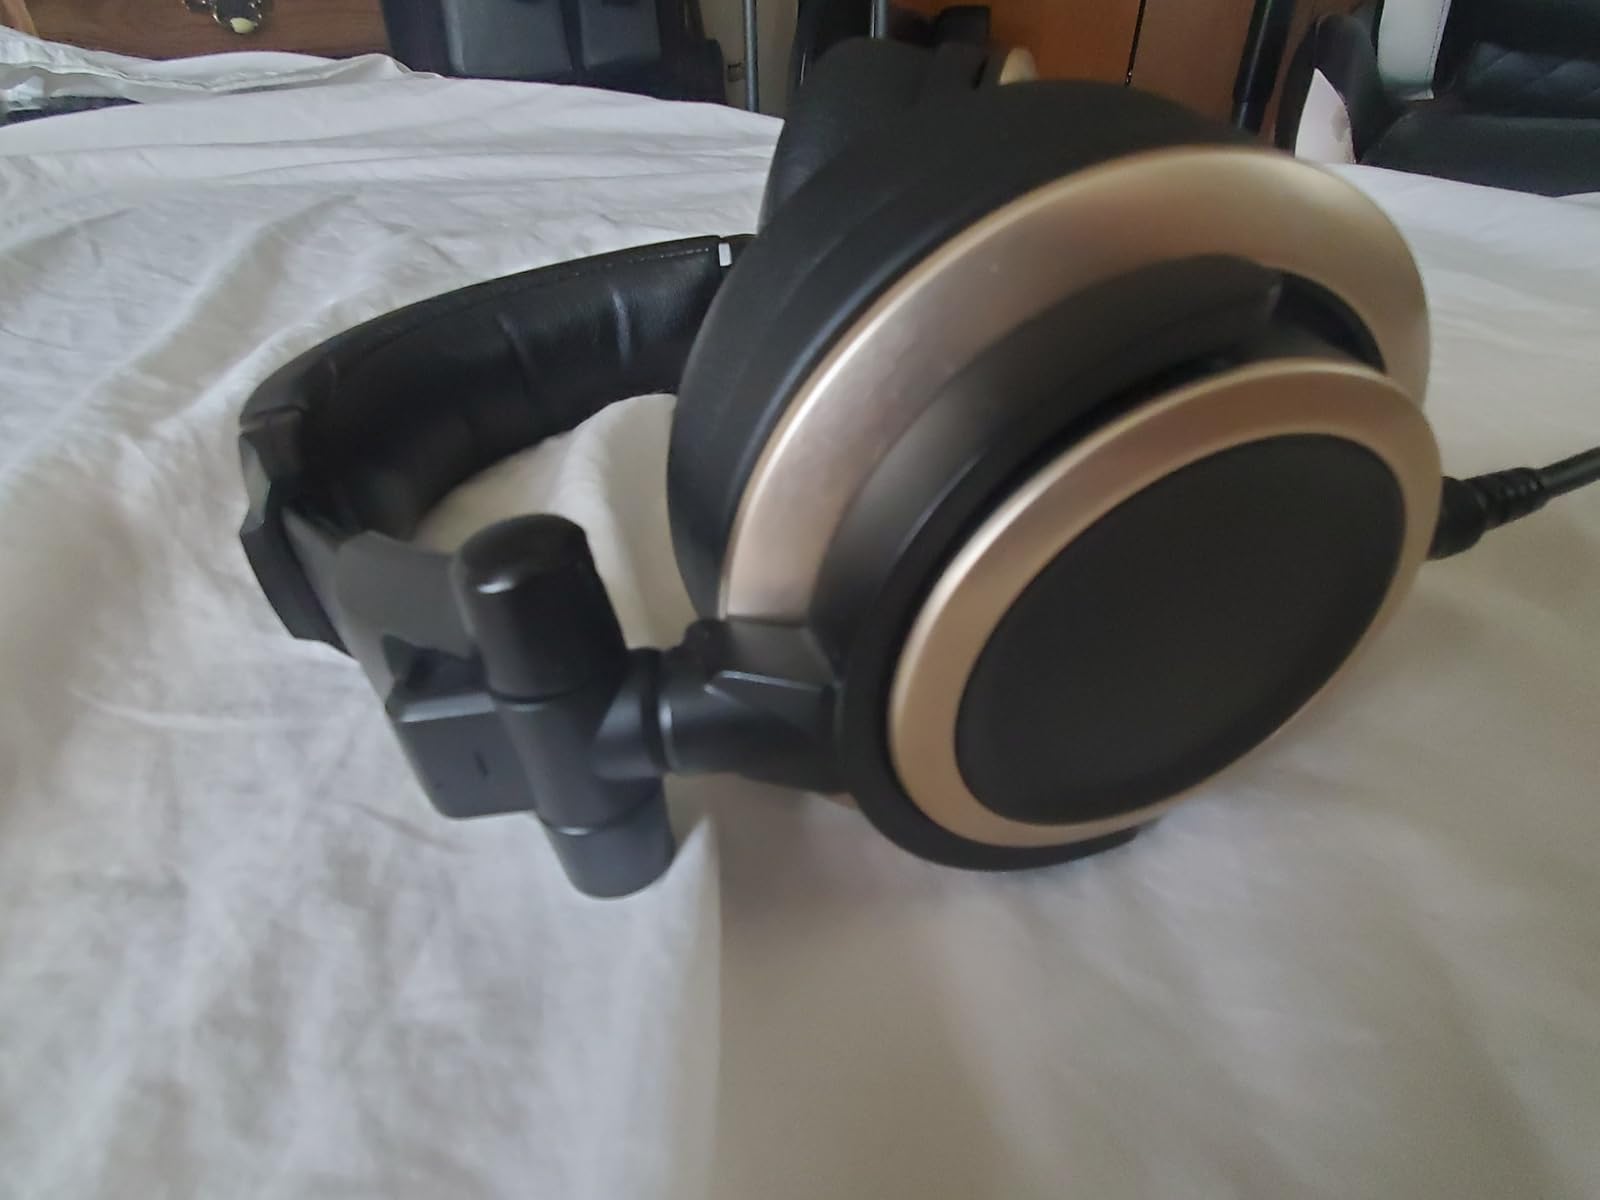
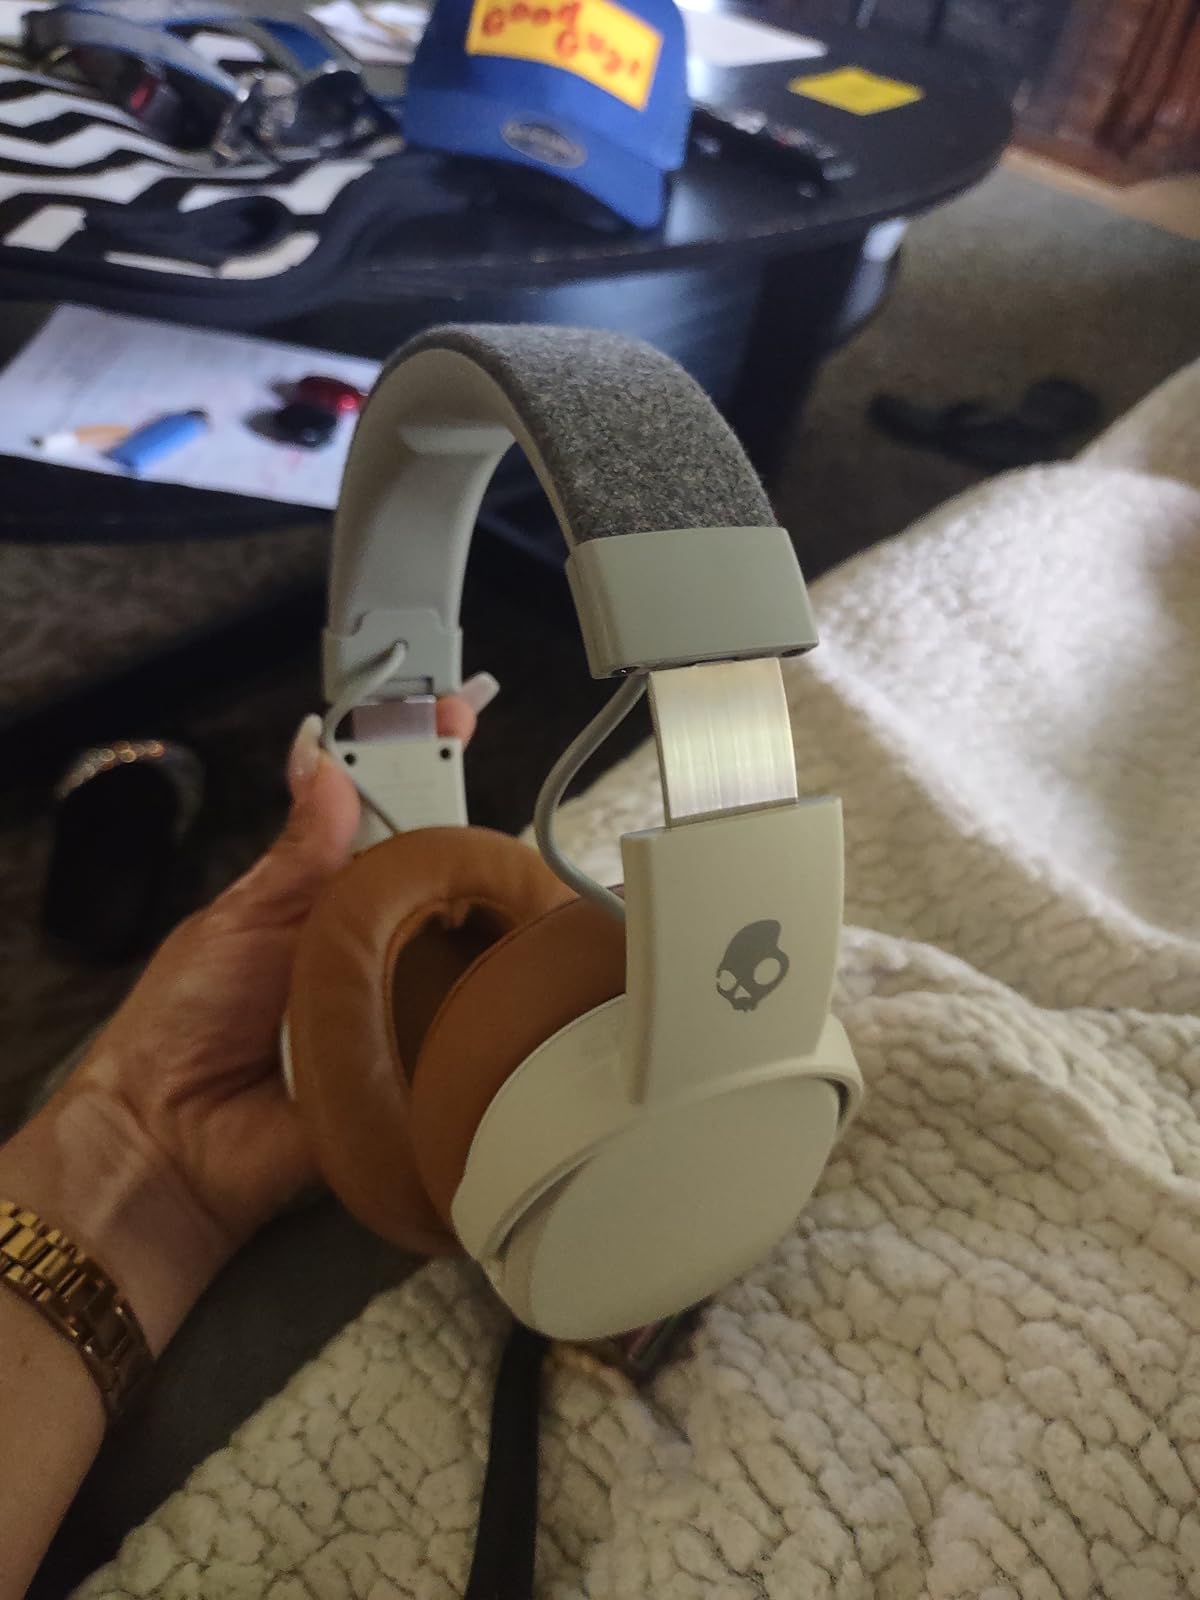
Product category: headphones
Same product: no